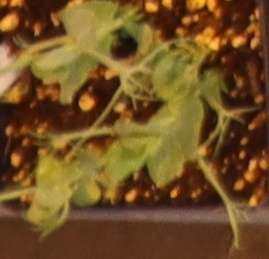
Label: Field Pea